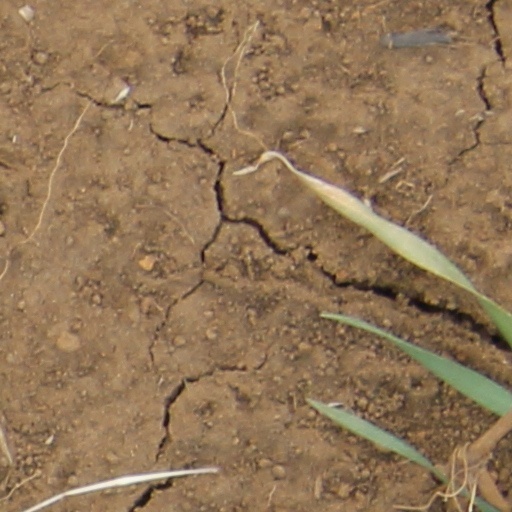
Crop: wheat